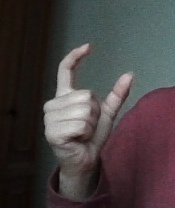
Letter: nun